Molecular cloud

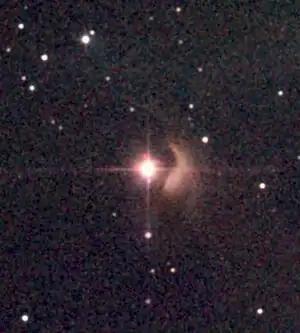
The star T Tauri with NGC 1555 cloud nearby.

Perpendicularly to the plane of the galaxy, the molecular gas inhabits the narrow midplane of the galactic disc with a characteristic scale height, "Z", of approximately 50 to 75 parsecs, much thinner than the warm atomic ("Z "from 130 to 400 parsecs) and warm ionized ("Z "around 1000 parsecs) gaseous components of the ISM. The exceptions to the ionized-gas distribution are H II regions, which are bubbles of hot ionized gas created in molecular clouds by the intense radiation given off by young massive stars; and as such they have approximately the same vertical distribution as the molecular gas.